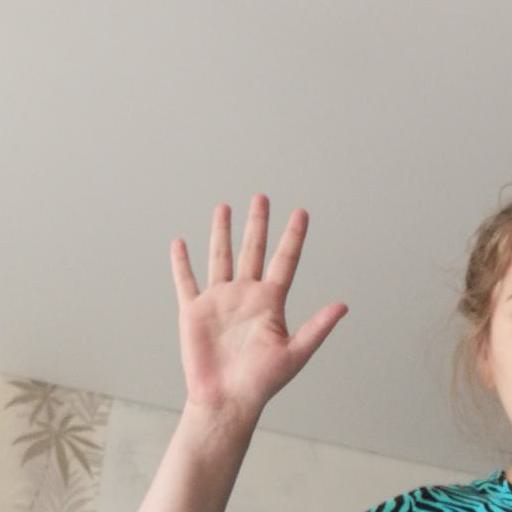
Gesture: palm